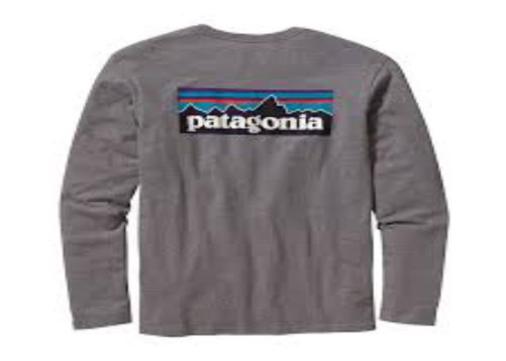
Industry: Clothes